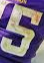
Number: 5